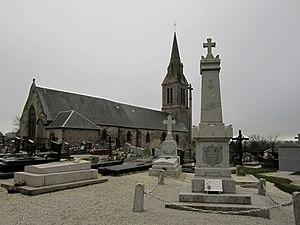
La Trinité, Manche